U.S. Naval Air Station Queenstown Ireland

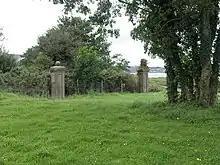
Remaining gateposts to NAS Queenstown near Aghada

United States Naval Air Station Queenstown was the first US Naval Air Station established in Ireland. NAS Queenstown was close to the village of Aghada on the eastern side of Cork Harbour (across the harbour from Queenstown/Cobh). NAS Queenstown was commissioned on 22 February 1918 with LCDR Paul J. Peyton, USNRF, Naval Aviator 47 in command.